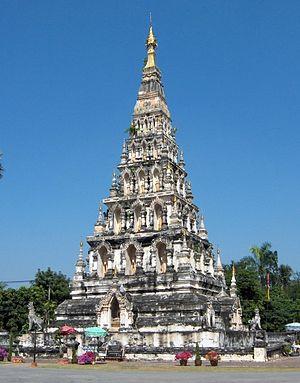
Wat Chedi Liam, anciennement connu sous le Wat Ku Kham, est l’un des wats de l’ancienne ville thaïlandaise de Wiang Kum Kam, qui fait maintenant partie de la ville actuelle de Chiang Mai.
Wiang Kum Kam est un site archéologique du nord de la Thaïlande. Il est situé 5 km au sud du centre-ville de Chiang Mai, dans le district de Saraphi, dans la province de Chiang Mai. C'est une ancienne capitale fondée par le roi Mengrai à la fin du XIIIᵉ siècle au bord de la Ping, un affluent de la Chao Phraya dont les débordements seraient responsables de son abandon. Le site a encore été inondé trois fois par la Ping en 2005.